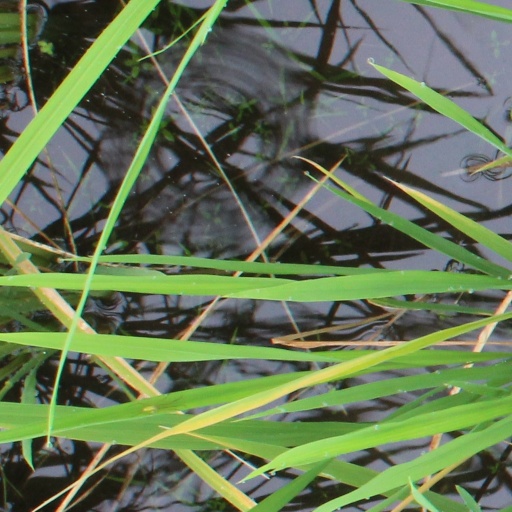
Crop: rice